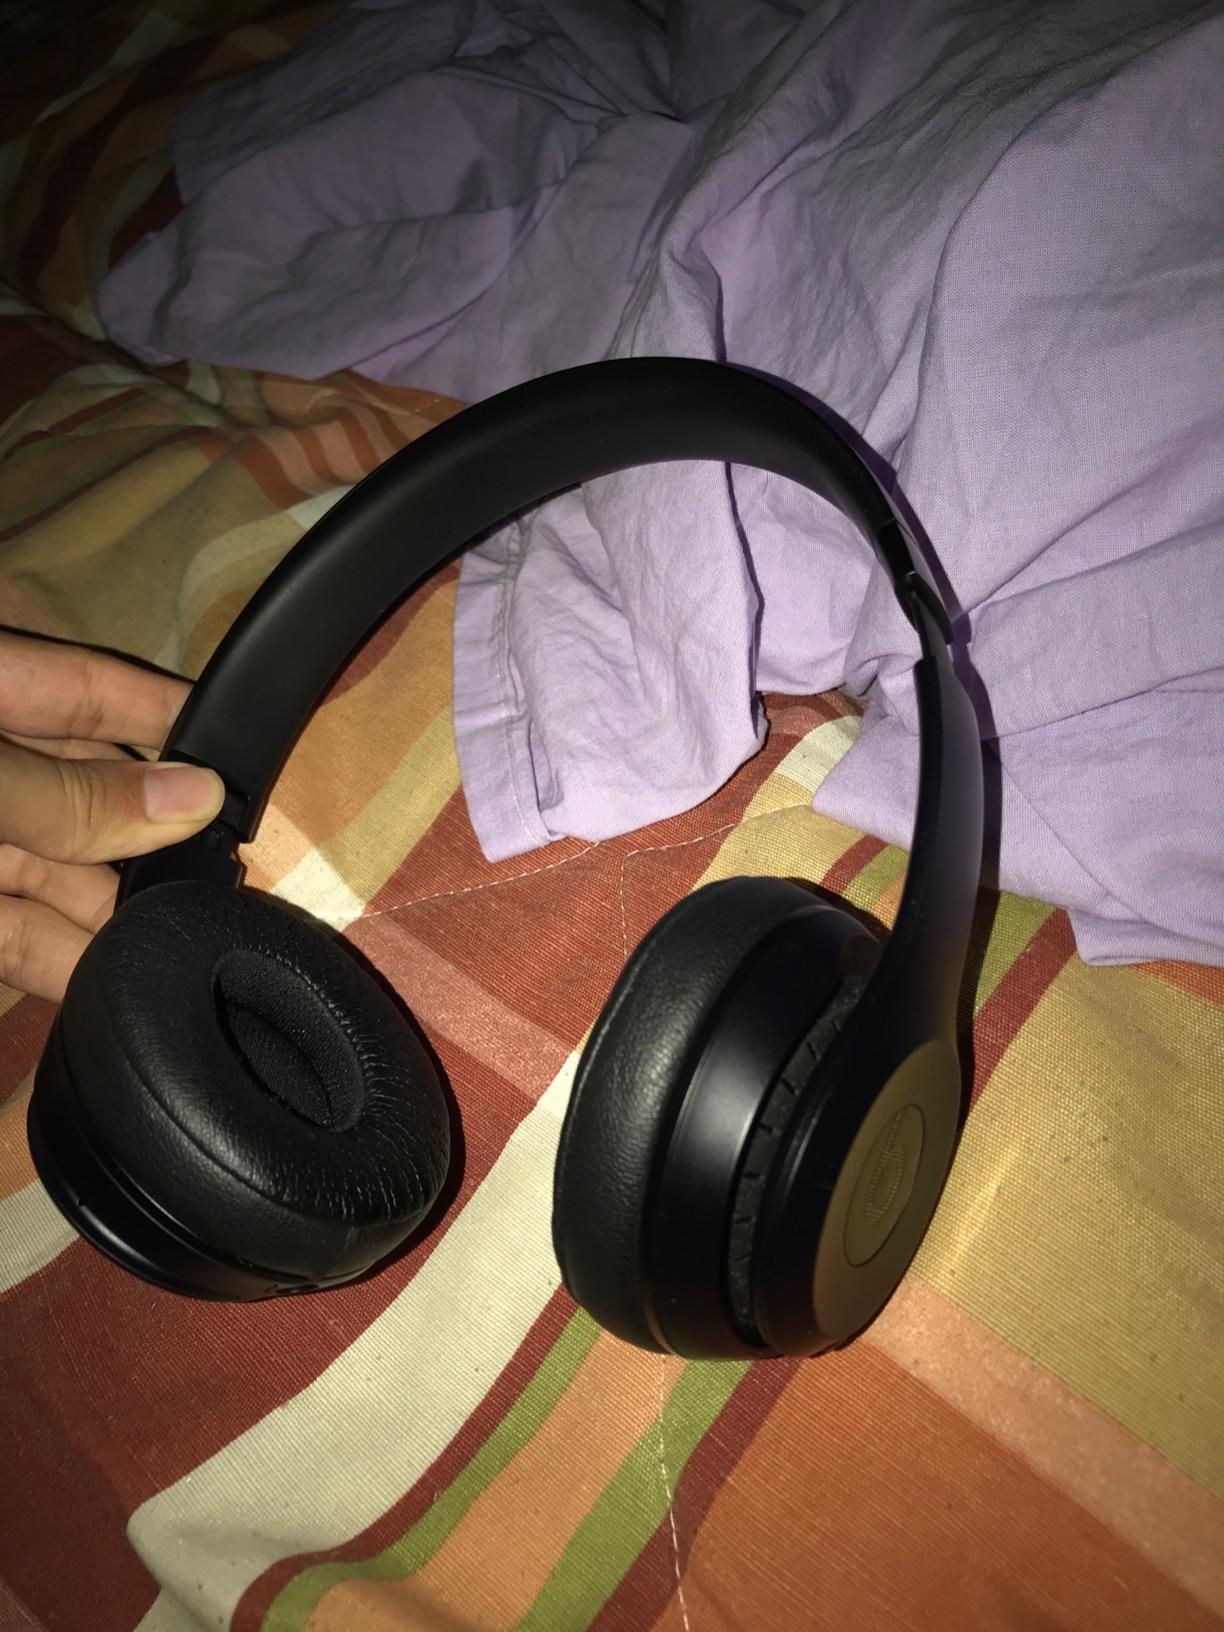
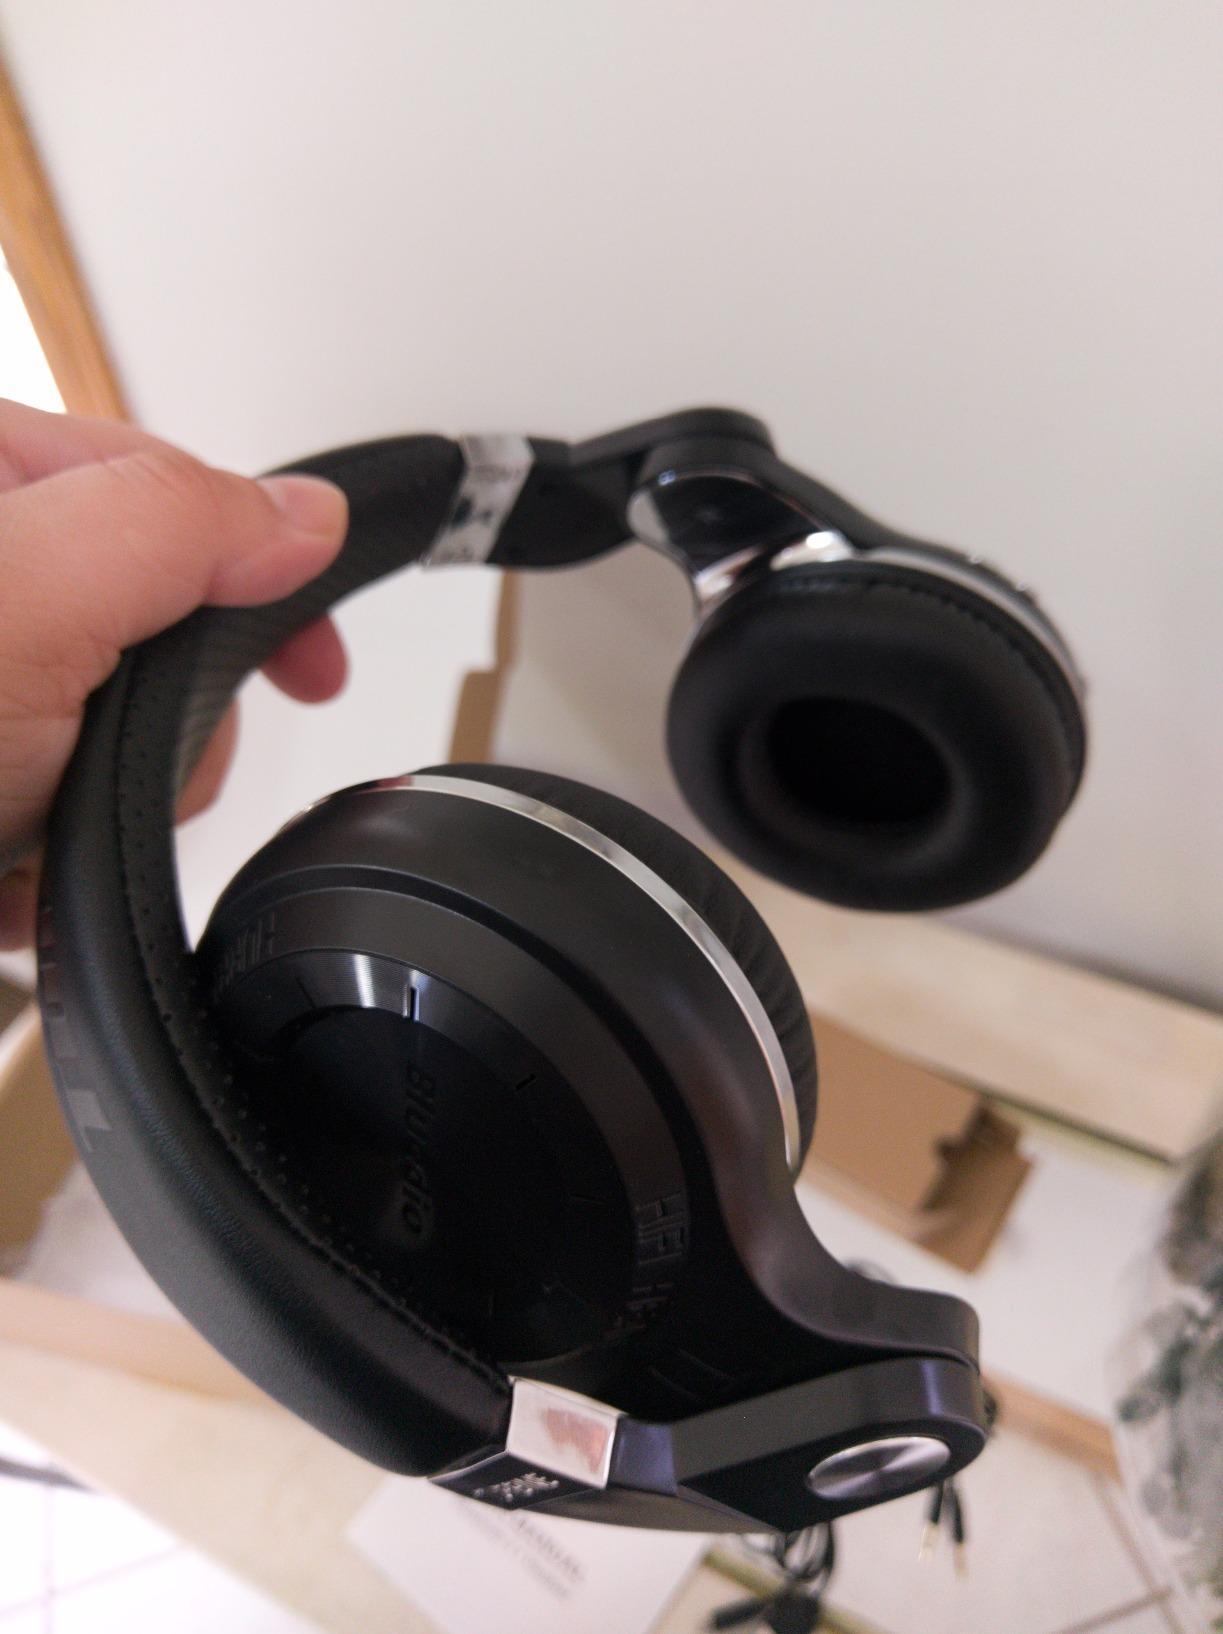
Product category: headphones
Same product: no